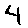
Label: 4